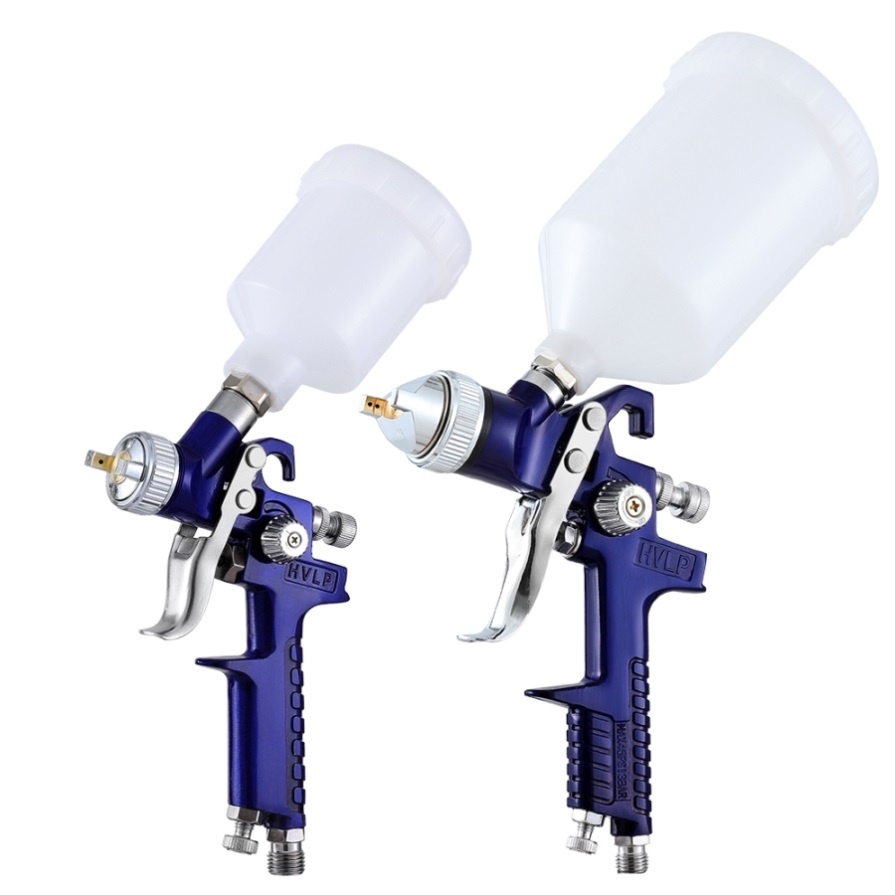
Giantz 2PC HVLP Spray Gun Paint Gun Gravity Feed 0.8mm 1.4,mm Nozzles Included GSG-2SG-BOX-BL
Discover our efficient Giantz Spray Gun featuring HVLP technology for minimal waste. Built with a rust-resistant stainless steel nozzle, its lightweight design ensures less fatigue, perfect for automotive, equipment, and furniture applications. Features Minimises waste with HVLP technology Rust-resistant stainless steel nozzles Includes 1.4mm, 0.8MM nozzles Adjustable fluid, pattern and air settings PVC cup, cleaning brush, pressure regulator, wrench and carry box Lightweight design reduces fatigue Ideal for automotive, equipment and furniture Specifications: Spray Gun Material: Aluminum Alloy Spray Gun Color: Blue Nozzle Material: Copper Cup Material: Plastic Item Weight: 4.68 pounds Fluid Nozzle Size: 1.4mm / 0.8mm Color Hard Cup: 600ml / 125ml Air Inlet: G1/4 inch Maximum Jet: 0.45 L/Min Maximum Output Pressure: 0.45 MPa Pressured Air Consumption At 2.5 Bar: 80 L/Min Max Allowed Pressure: 70 psi Recommended Operation Pressure: 20-50 psi Assembly Required: Yes No. of Packages: 1 Package Content HVLP Spray Gun X2 600ml PVC Cup X1 125ml PVC Cup X1 Nozzle X2 Wrench X1 Locking Air Pressure Regulator X1 Cleaning Brush X1 Blue Carrying Box X1 User Manual X1 This product comes with 1 year warranty
Brand: Giantz
Category: Hardware > Tools > Paint Tools > Paint Sprayers